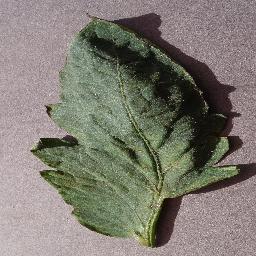
Label: Tomato___Target_Spot